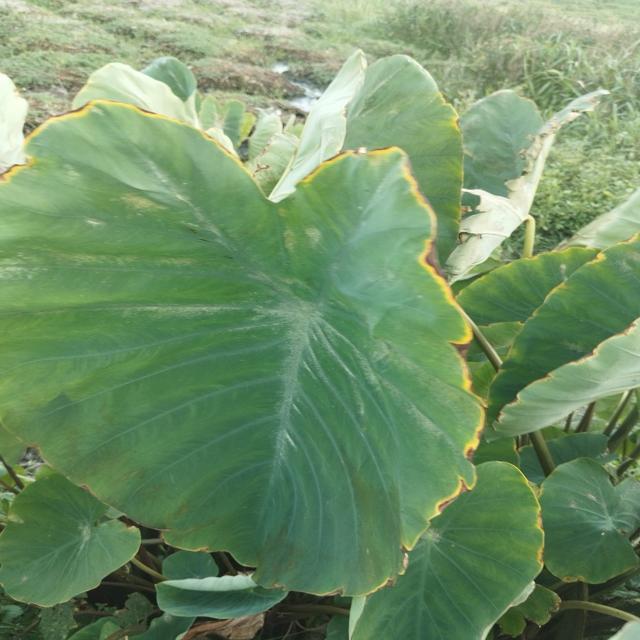
Label: Mid_Blight